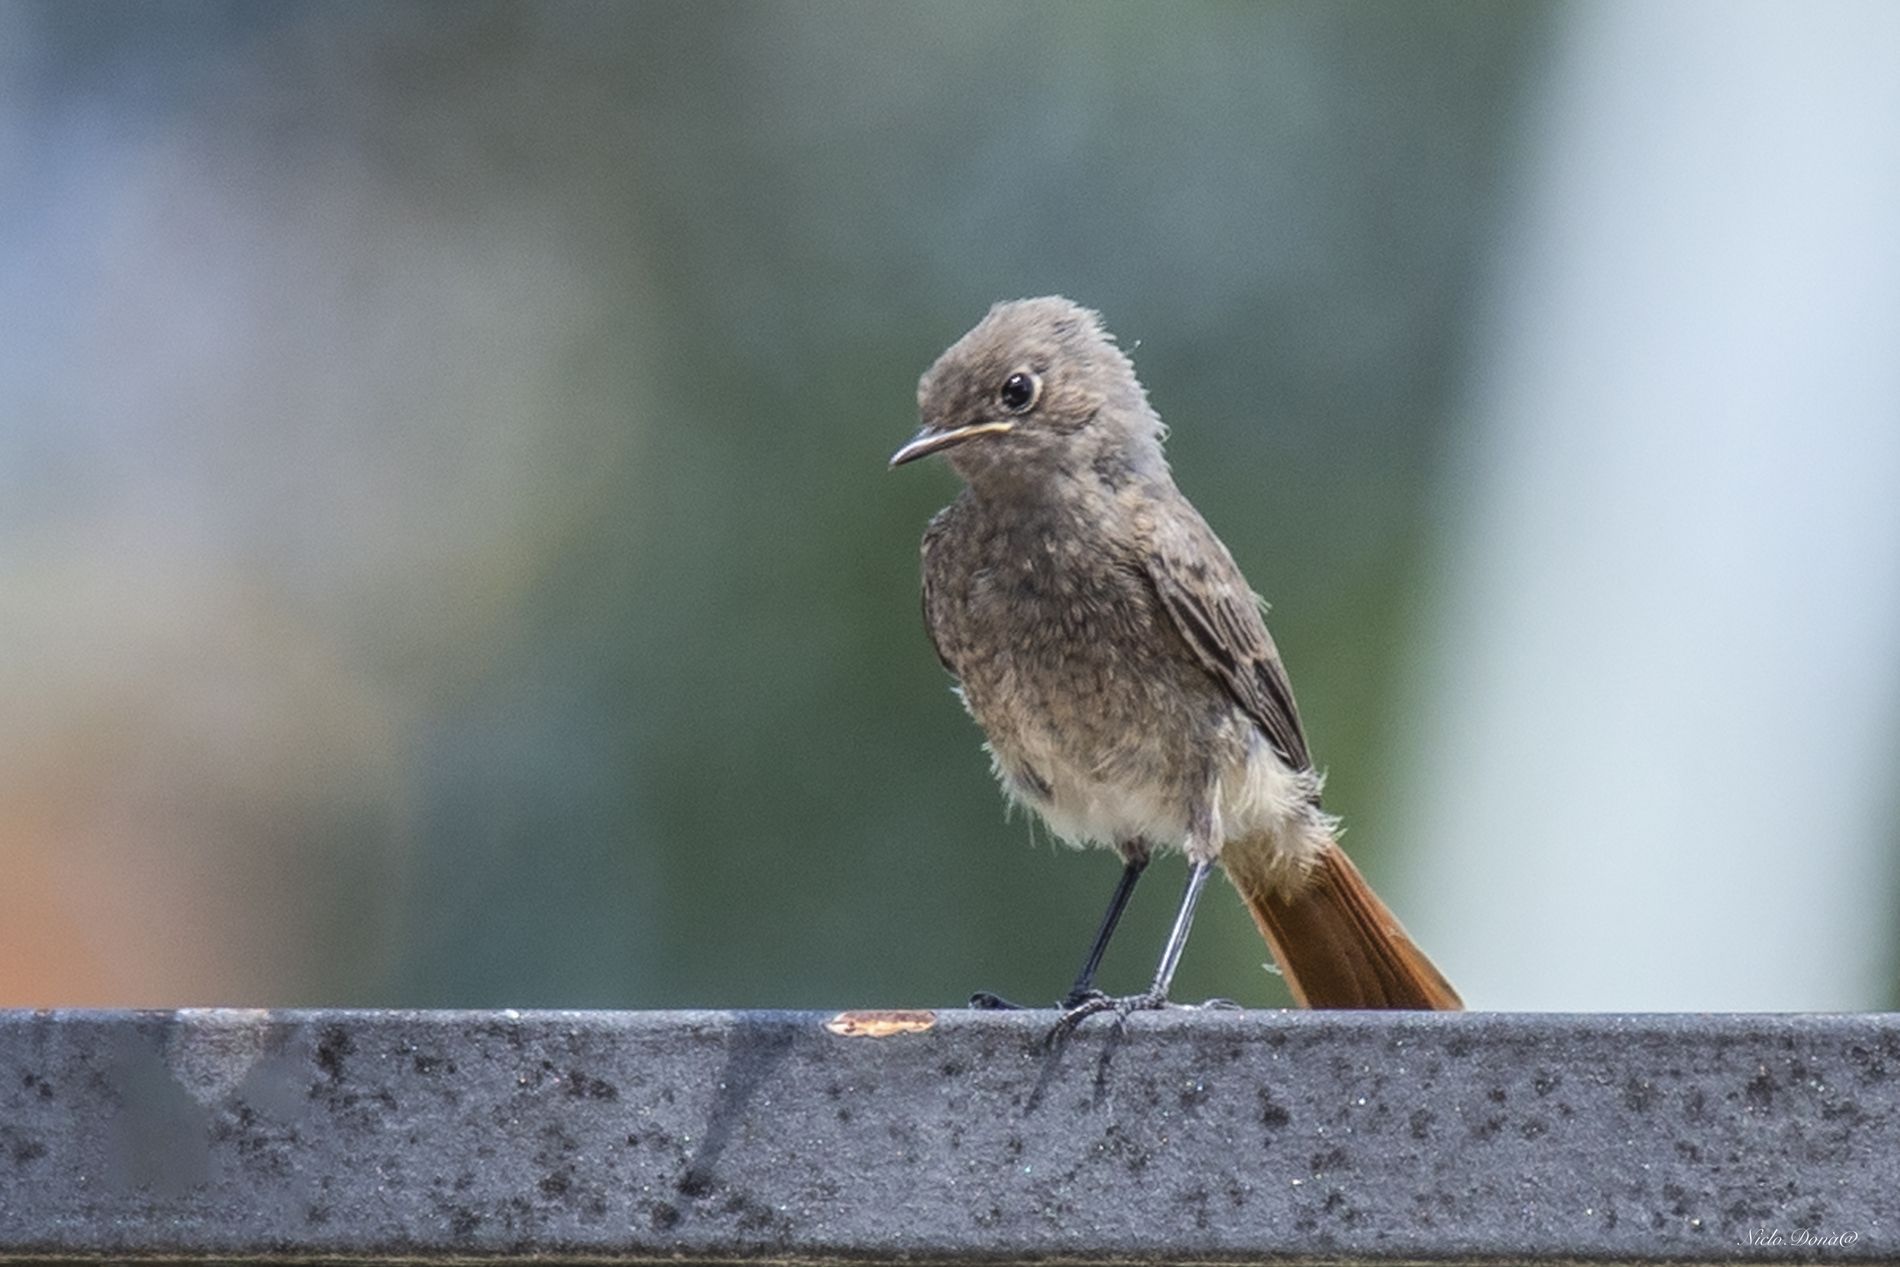
bird resting
A small brown bird rests on a stone reel, surrounded by a soft blur background
Taken from a close angle, the shot captures a serene moment when a bird is quiet and still on an stone railing. The atmosphere is relaxed and watchful, blending cityscape with nature. Brown and gray plumage of warmth, soft orange tips of the tail, and pale colors of green, gray, and beige are in the blur background.
Labels: Animal, Beak, Bird, Anthus, Finch, Wren, Jay, Blackbird, Sparrow, blur background, metal railing, stone railing
Camera: Canon Canon EOS 6D
Lens: TAMRON SP 150-600mm F/5-6.3 Di VC USD A011, Tamron SP 150-600mm f/5-6.3 Di VC USD
Aperture: F6.3
Exposure: 1/500 sec
ISO: 320
Focal length: 600.0 mm